Komenoki Station

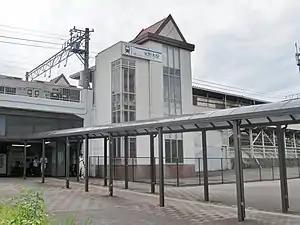
Komenoki Station in June 2018

is a train station in the city of Nisshin, Aichi Prefecture, Japan, operated by Meitetsu.